Banlieue

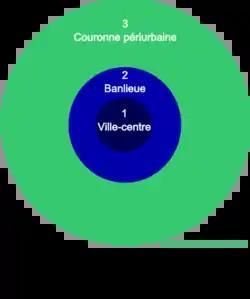
An illustration of the terms "Ville-centre" (city proper), "Banlieue" (suburb), "Couronne périurbaine" (peri-urban ring), "Unité urbaine" (urban unit) and "Aire urbaine" (urban area), by INSEE

In France, since the establishment of the Third Republic at the beginning of the 1870s, communities beyond the city centre essentially stopped spreading their own boundaries, as a result of the extension of the larger Paris urban agglomeration. The city – which in France corresponds to the concept of the "urban unit" – does not necessarily have a correspondence with a single administrative location, and instead includes other communities that link themselves to the city centre and form the banlieues.